Murder of Jenjira Ployangunsri

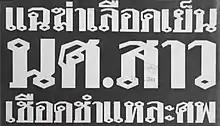
Headline item from "Thairath" newspaper, crying, "Exposed! Cold-blooded student murder, butchering of body"

The murder of Jenjira Ployangunsri was a sensational crime that took place in Thailand in 1998. Jenjira, a 23-year-old medical student, was killed on 26 January, and her body subsequently dismembered, by her boyfriend Serm Sakhonrat, also a medical student. The case received intense media coverage as the investigation proceeded over the following weeks until Serm was arrested and parts of Jenjira's body were identified. It saw the beginning of the use of DNA forensics in criminal investigation in Thailand and brought public attention to the work of forensic pathologist Porntip Rojanasunan.